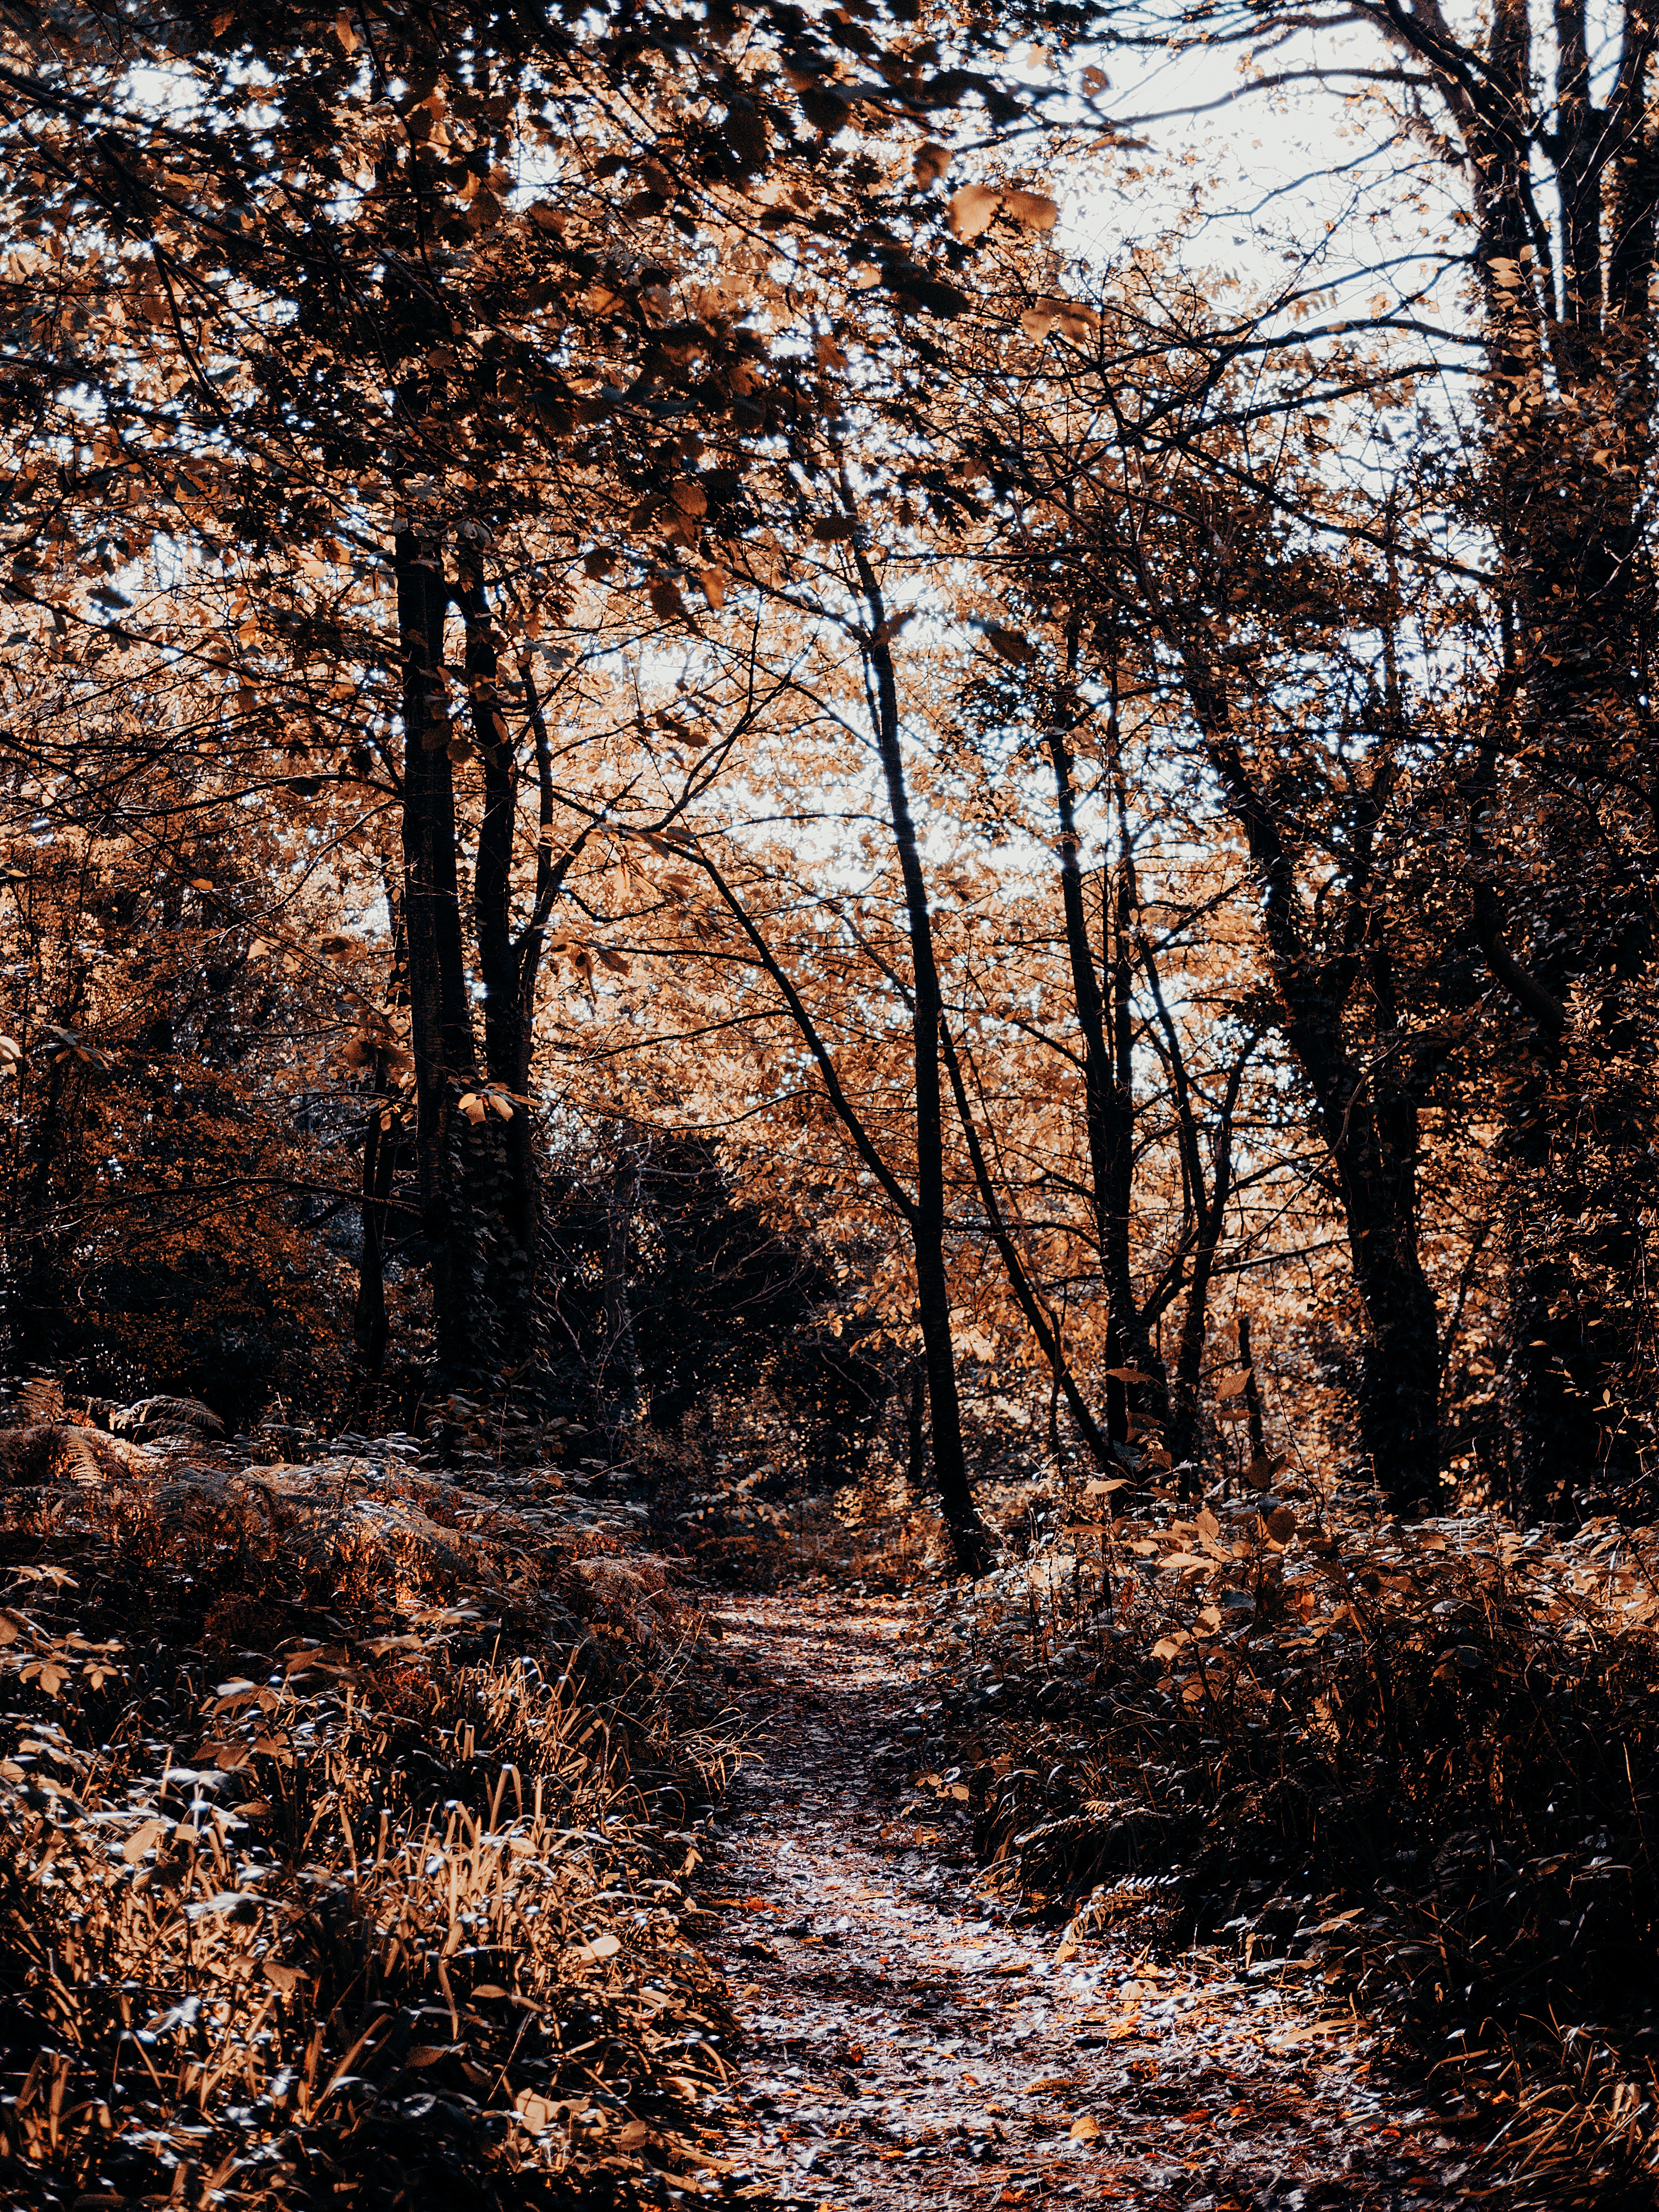
natural, brown, plant, plant community, wood, natural landscape, twig, trunk, tree, People in nature, shade, landscape, rural area, grass, Tints and shades, deciduous, grove, jungle, temperate broadleaf and mixed forest, soil, trail, spruce fir forest, winter, forest, wildlife, road, old growth forest, temperate coniferous forest, woodland, tropical and subtropical coniferous forests, path, shadow, valdivian temperate rain forest, Northern hardwood forest, evening, plant stem, dirt road, sky, autumn, shrubland, riparian forest, monochrome photography